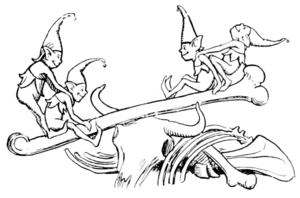
Les pixies sont des créatures légendaires du folklore britannique, censées être très répandues dans les landes du Devon et des Cornouailles, d'où l'idée d'une origine celtique pour le mot et la croyance. Apparentées aux Aos Sí d'Irlande et d'Écosse, les pixies sont des lutins censés habiter des sites antiques – cercles de pierres, tumulus, dolmens, forts circulaires, pierres debout. Selon la tradition, les pixies sont de petite taille et ont une apparence enfantine, ils aiment danser et se battre. Toutes ces caractéristiques sont des conventions de l'ère victorienne et ne font pas partie de l'ancien folklore.